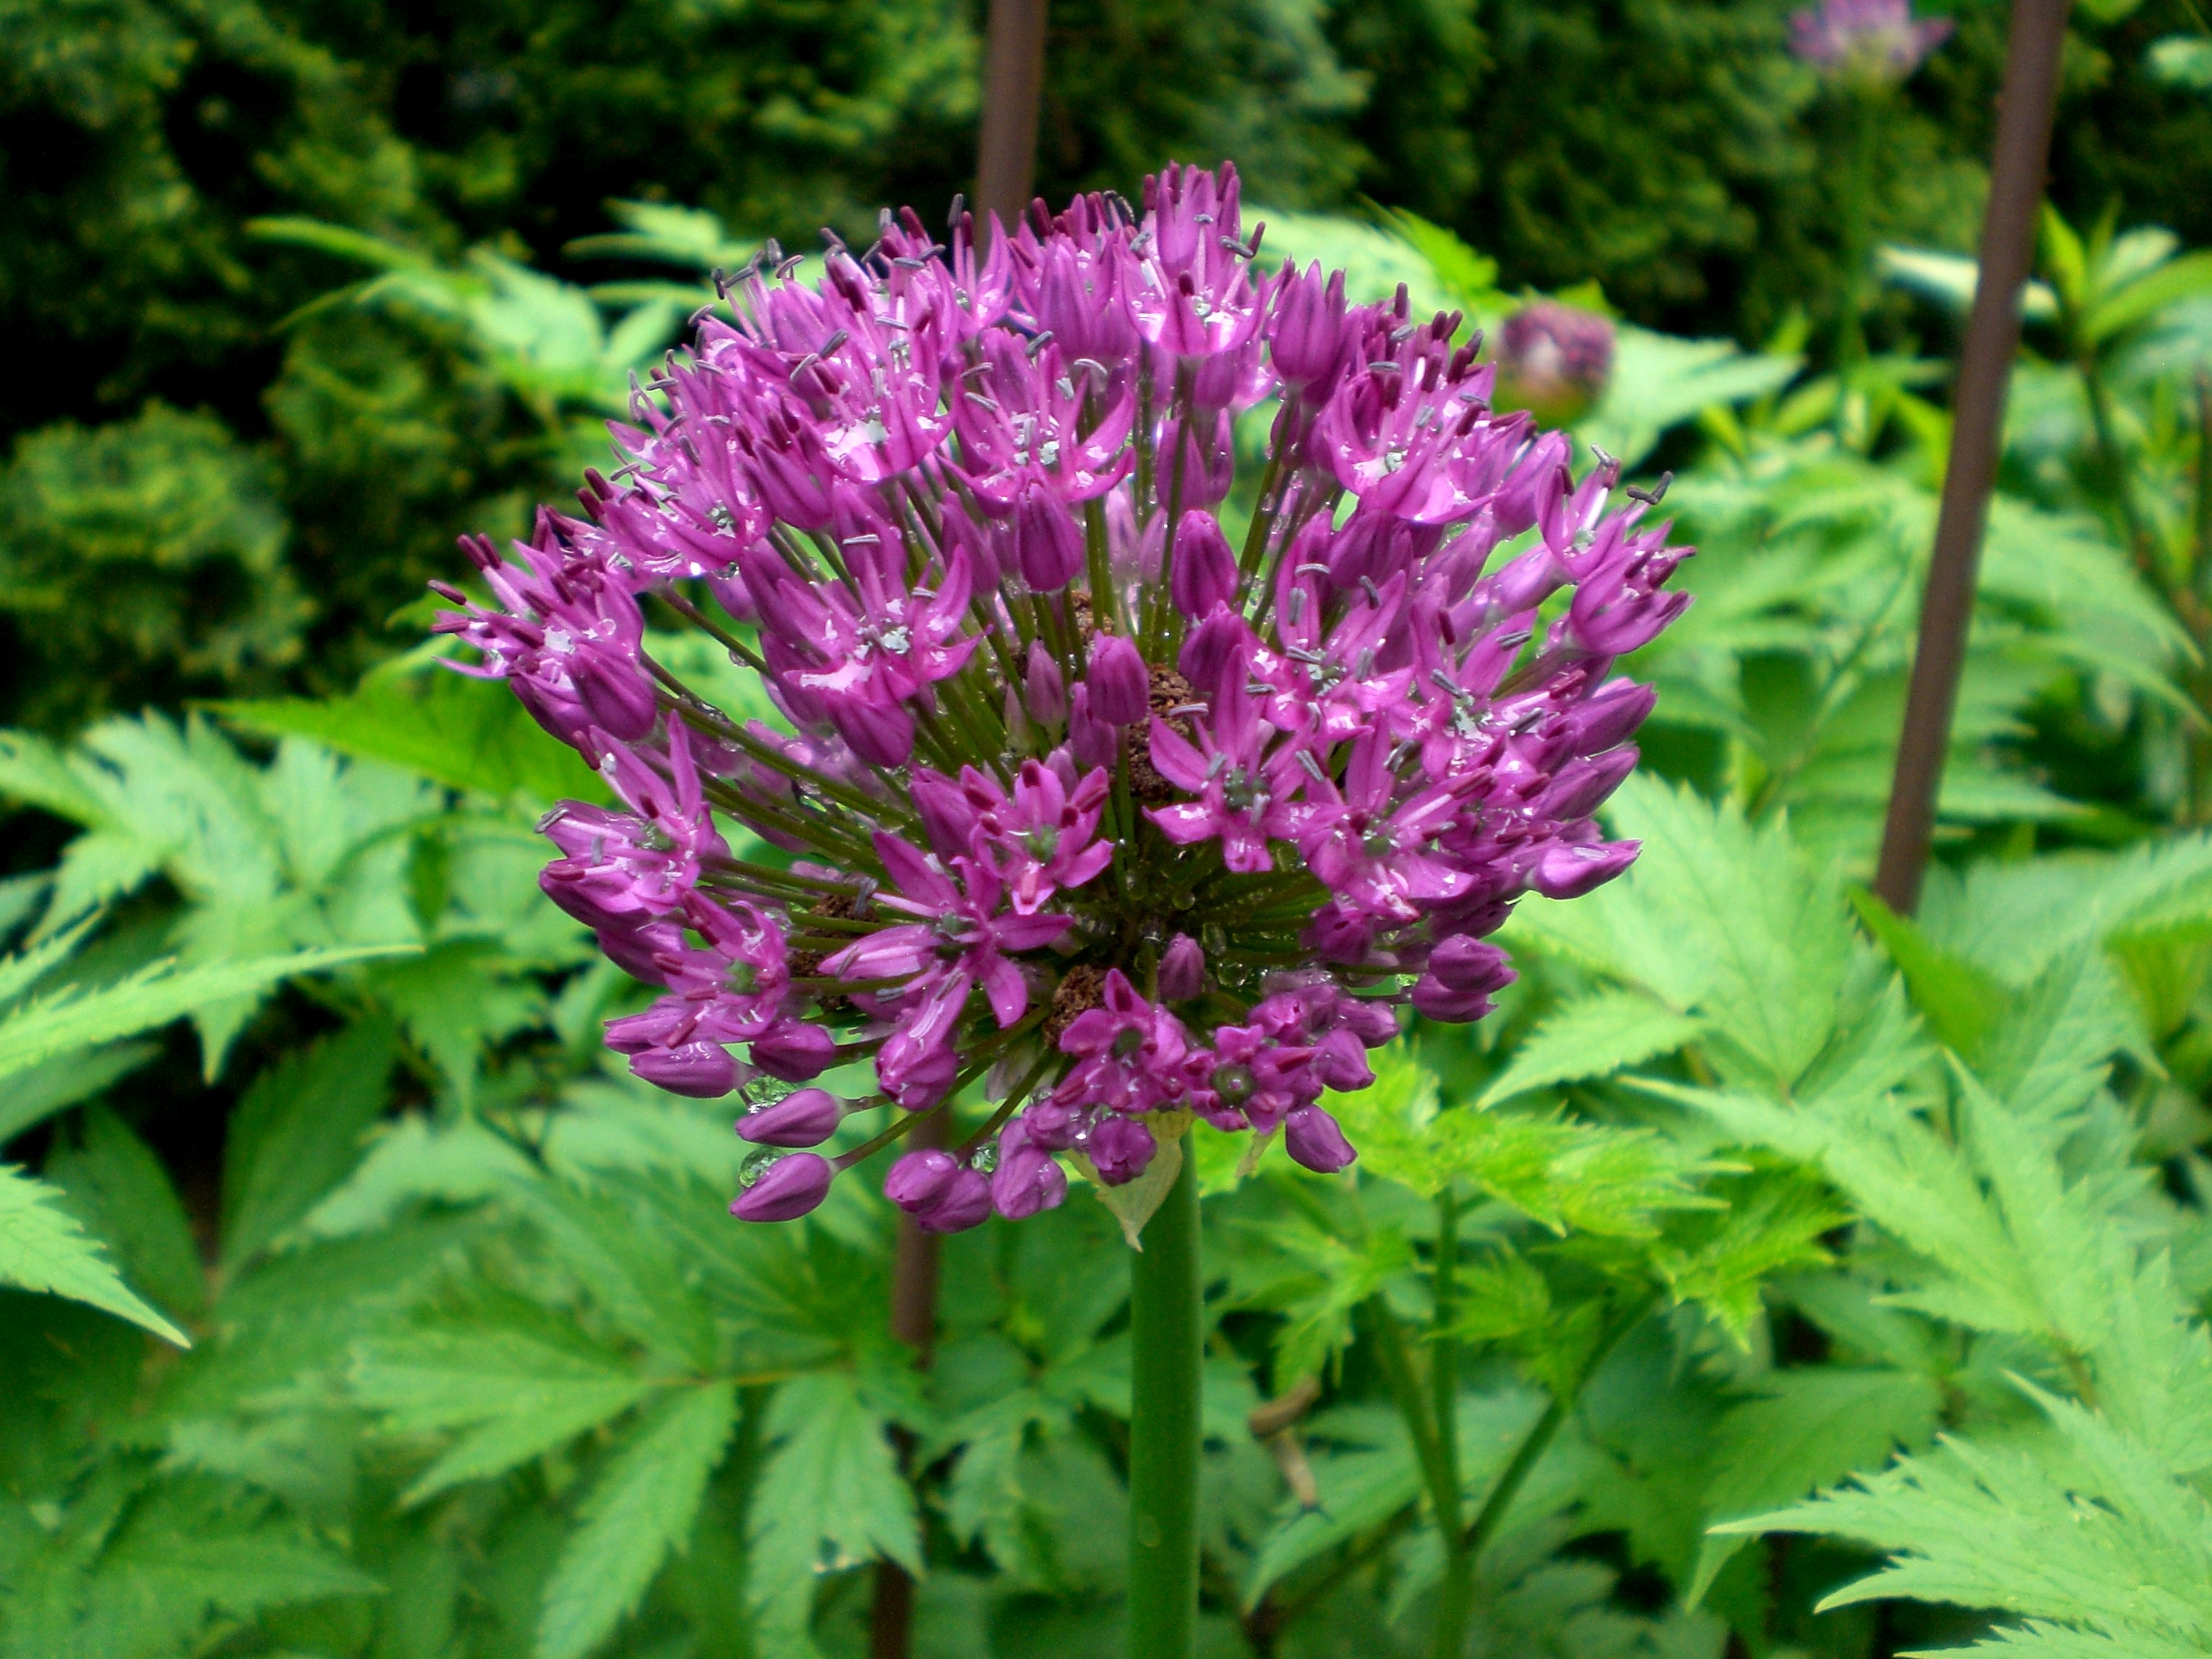
blossom, plant, flower, bloom, herb, produce, botany, wildflower, allium, ornamental plant, flowering plant, ball leek, flower ball, leek flower, sphaerocephalon, annual plant, land plant